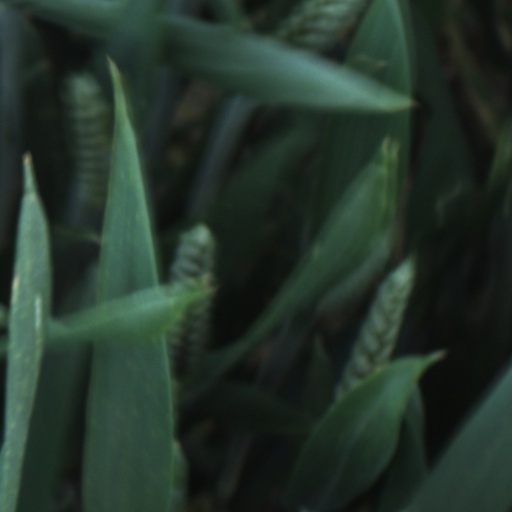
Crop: wheat